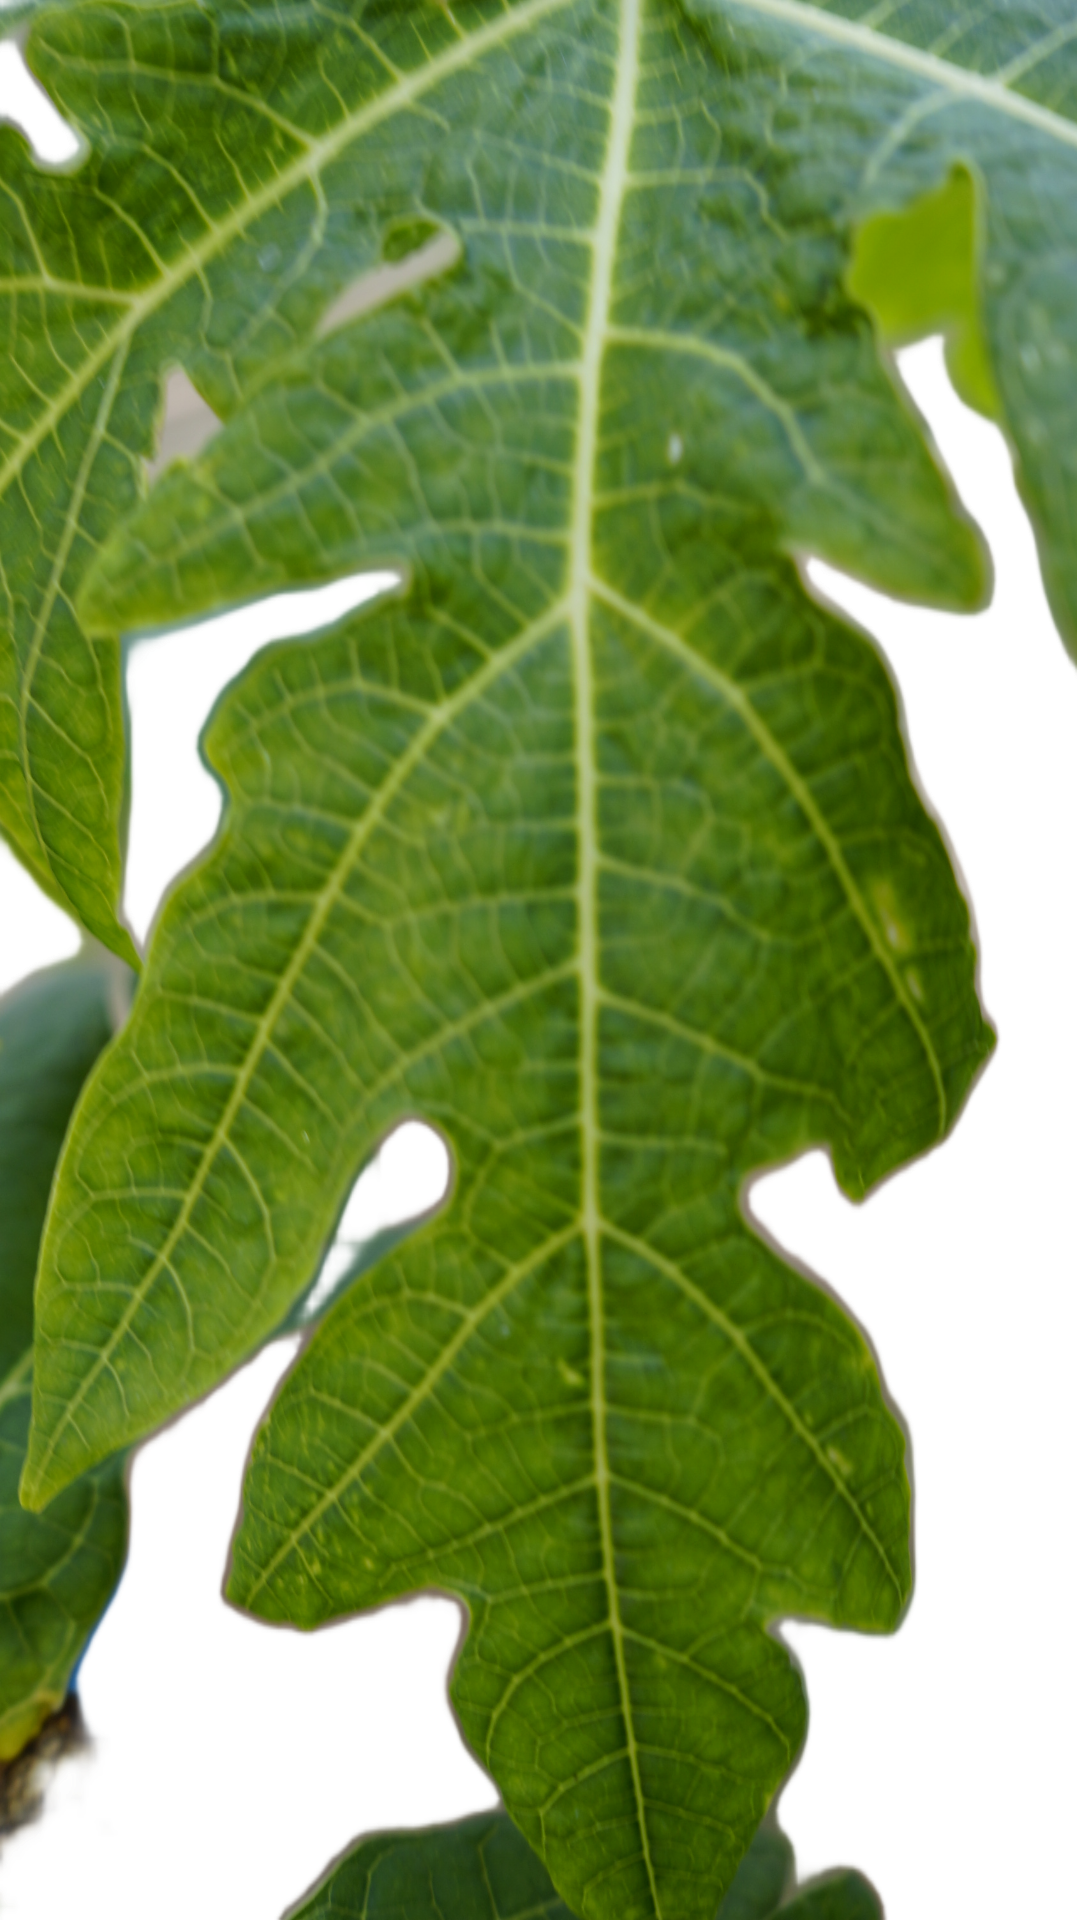
Crop: Papaya
Label: Curled_Yellow_Spot